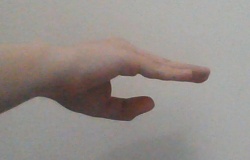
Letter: jeem